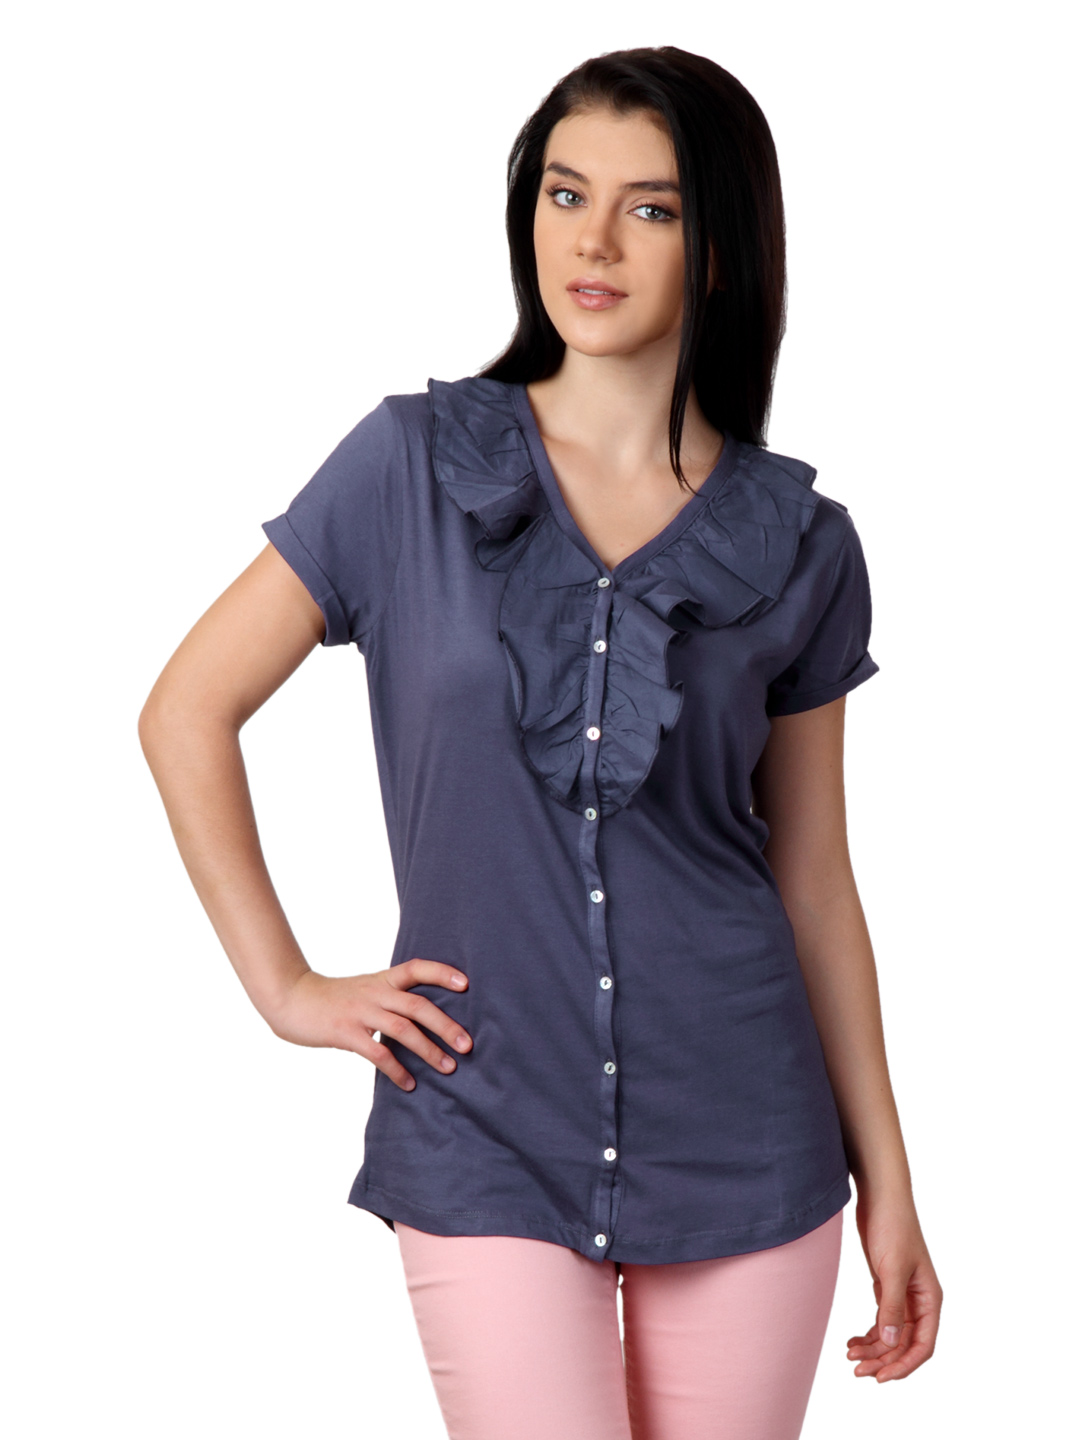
United Colors of Benetton Women Blue Top
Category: Apparel / Topwear / Tops
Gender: Women
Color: Blue
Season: Summer 2012
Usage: Casual